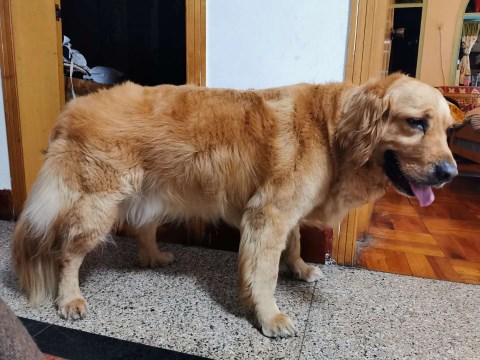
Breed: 5355-n000126-golden_retriever